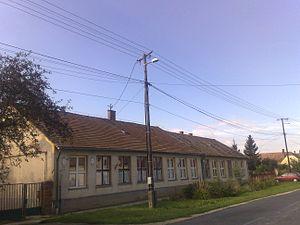
Rábacsanak est un village et une commune du comitat de Győr-Moson-Sopron en Hongrie.